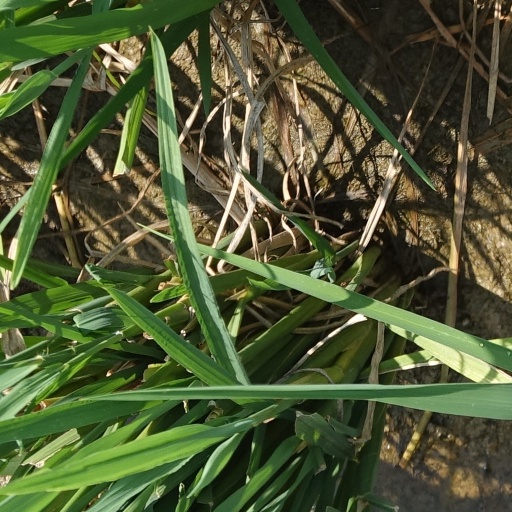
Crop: rice